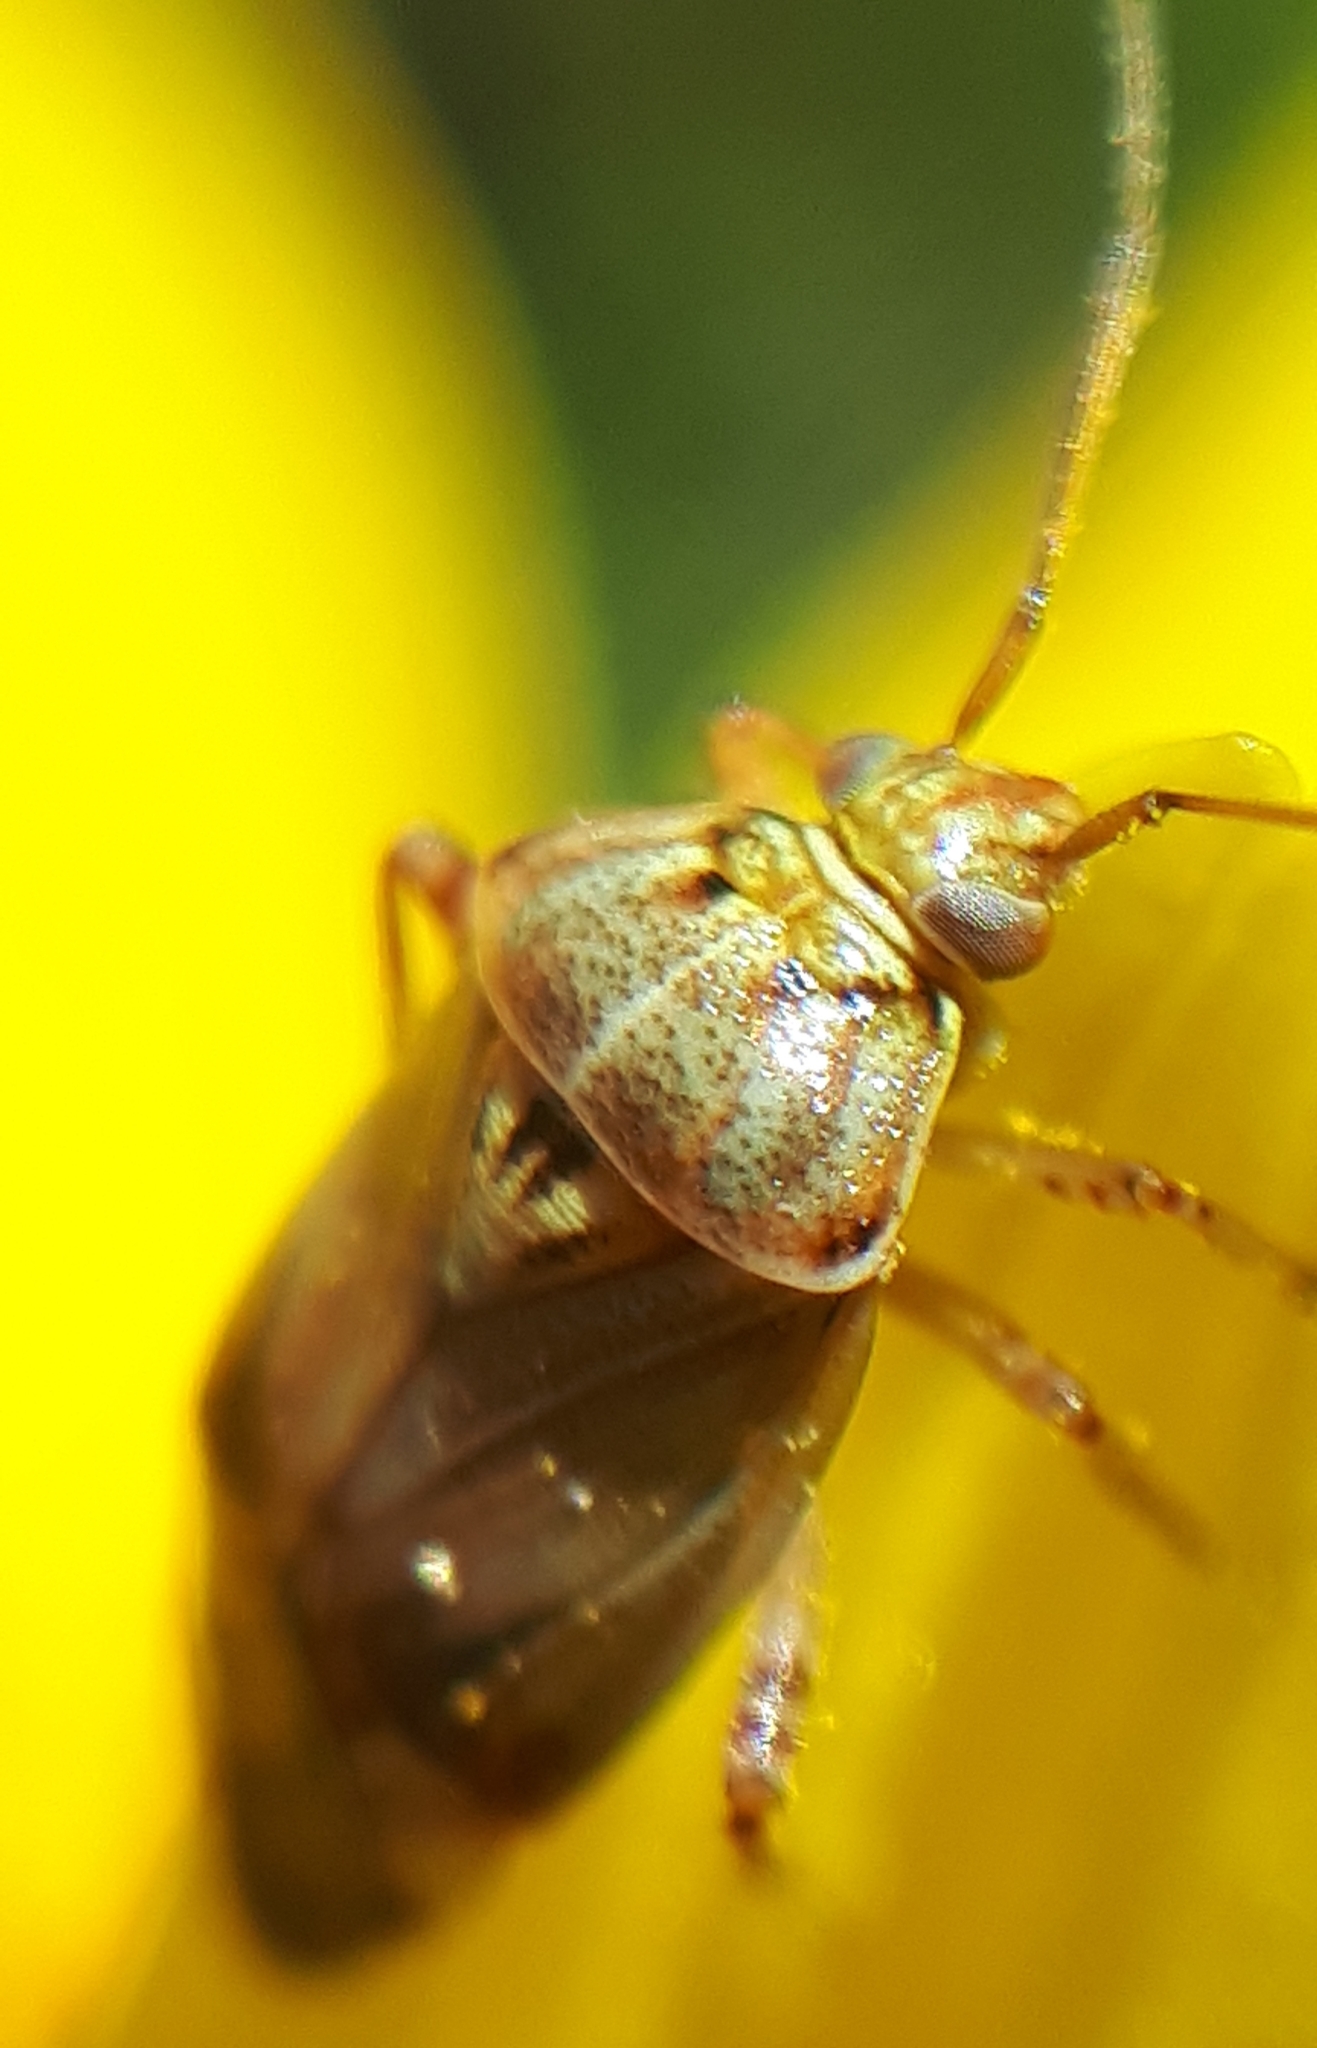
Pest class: lygus_bug